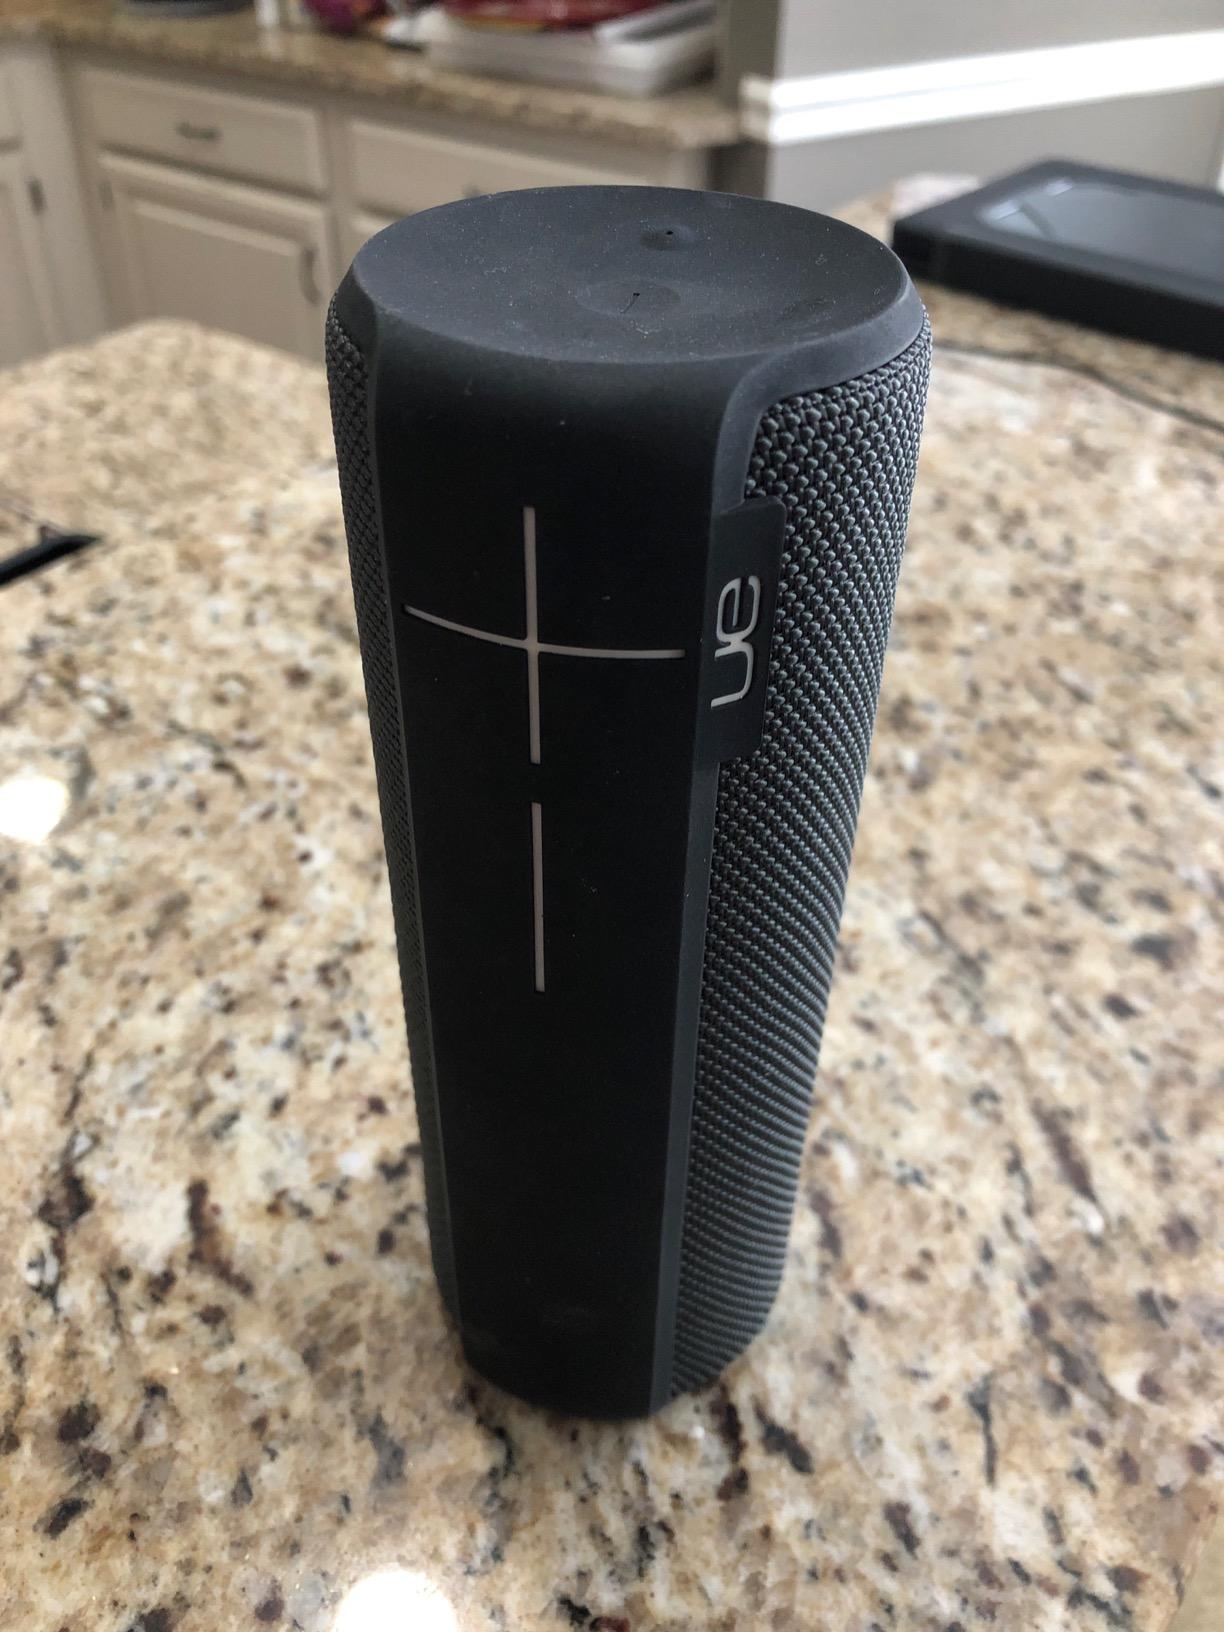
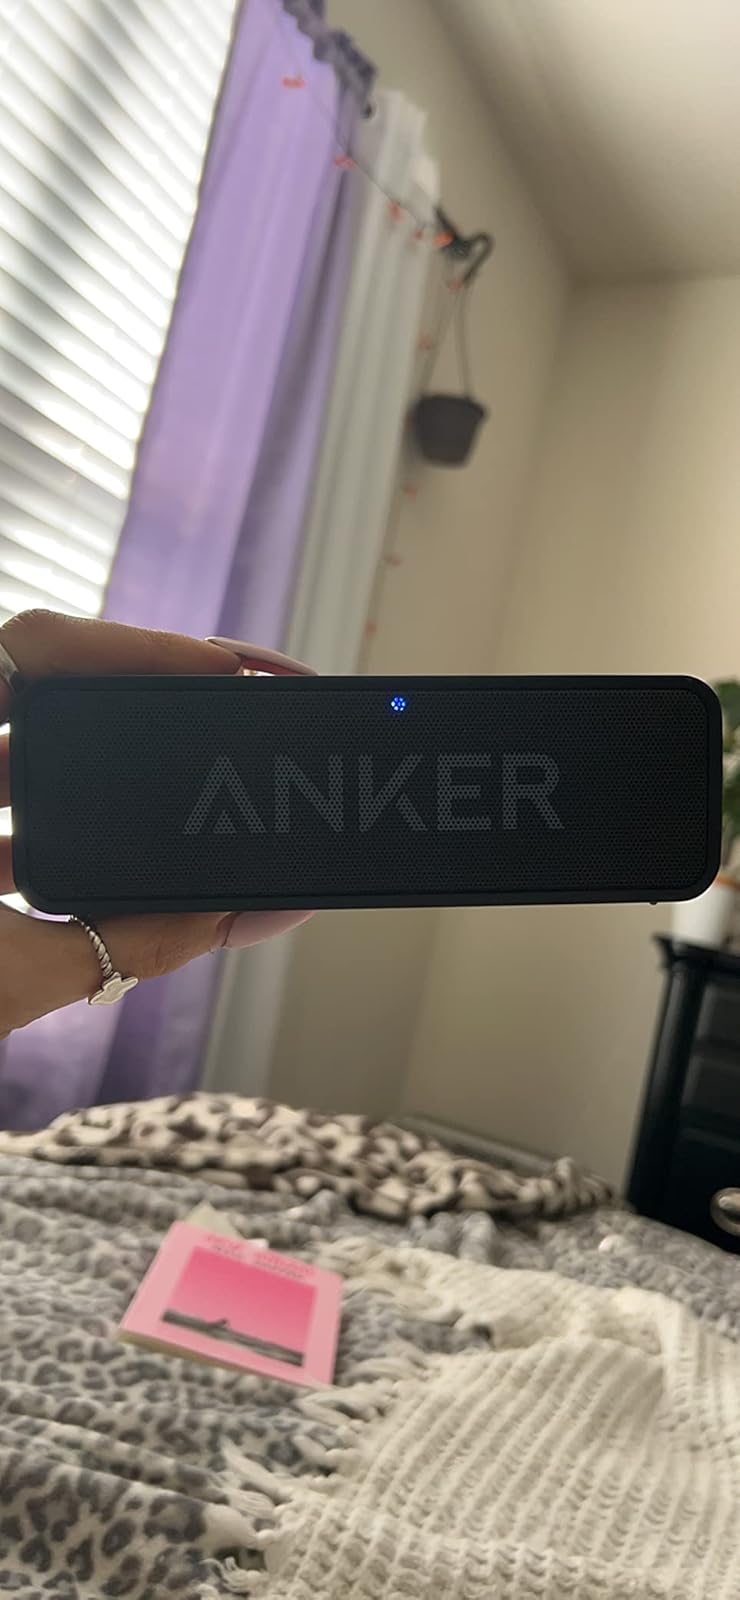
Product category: speaker
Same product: no